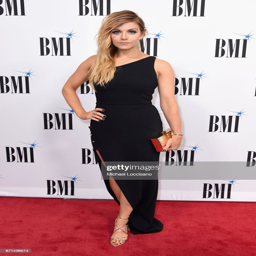
country artist attends the 65th awards .